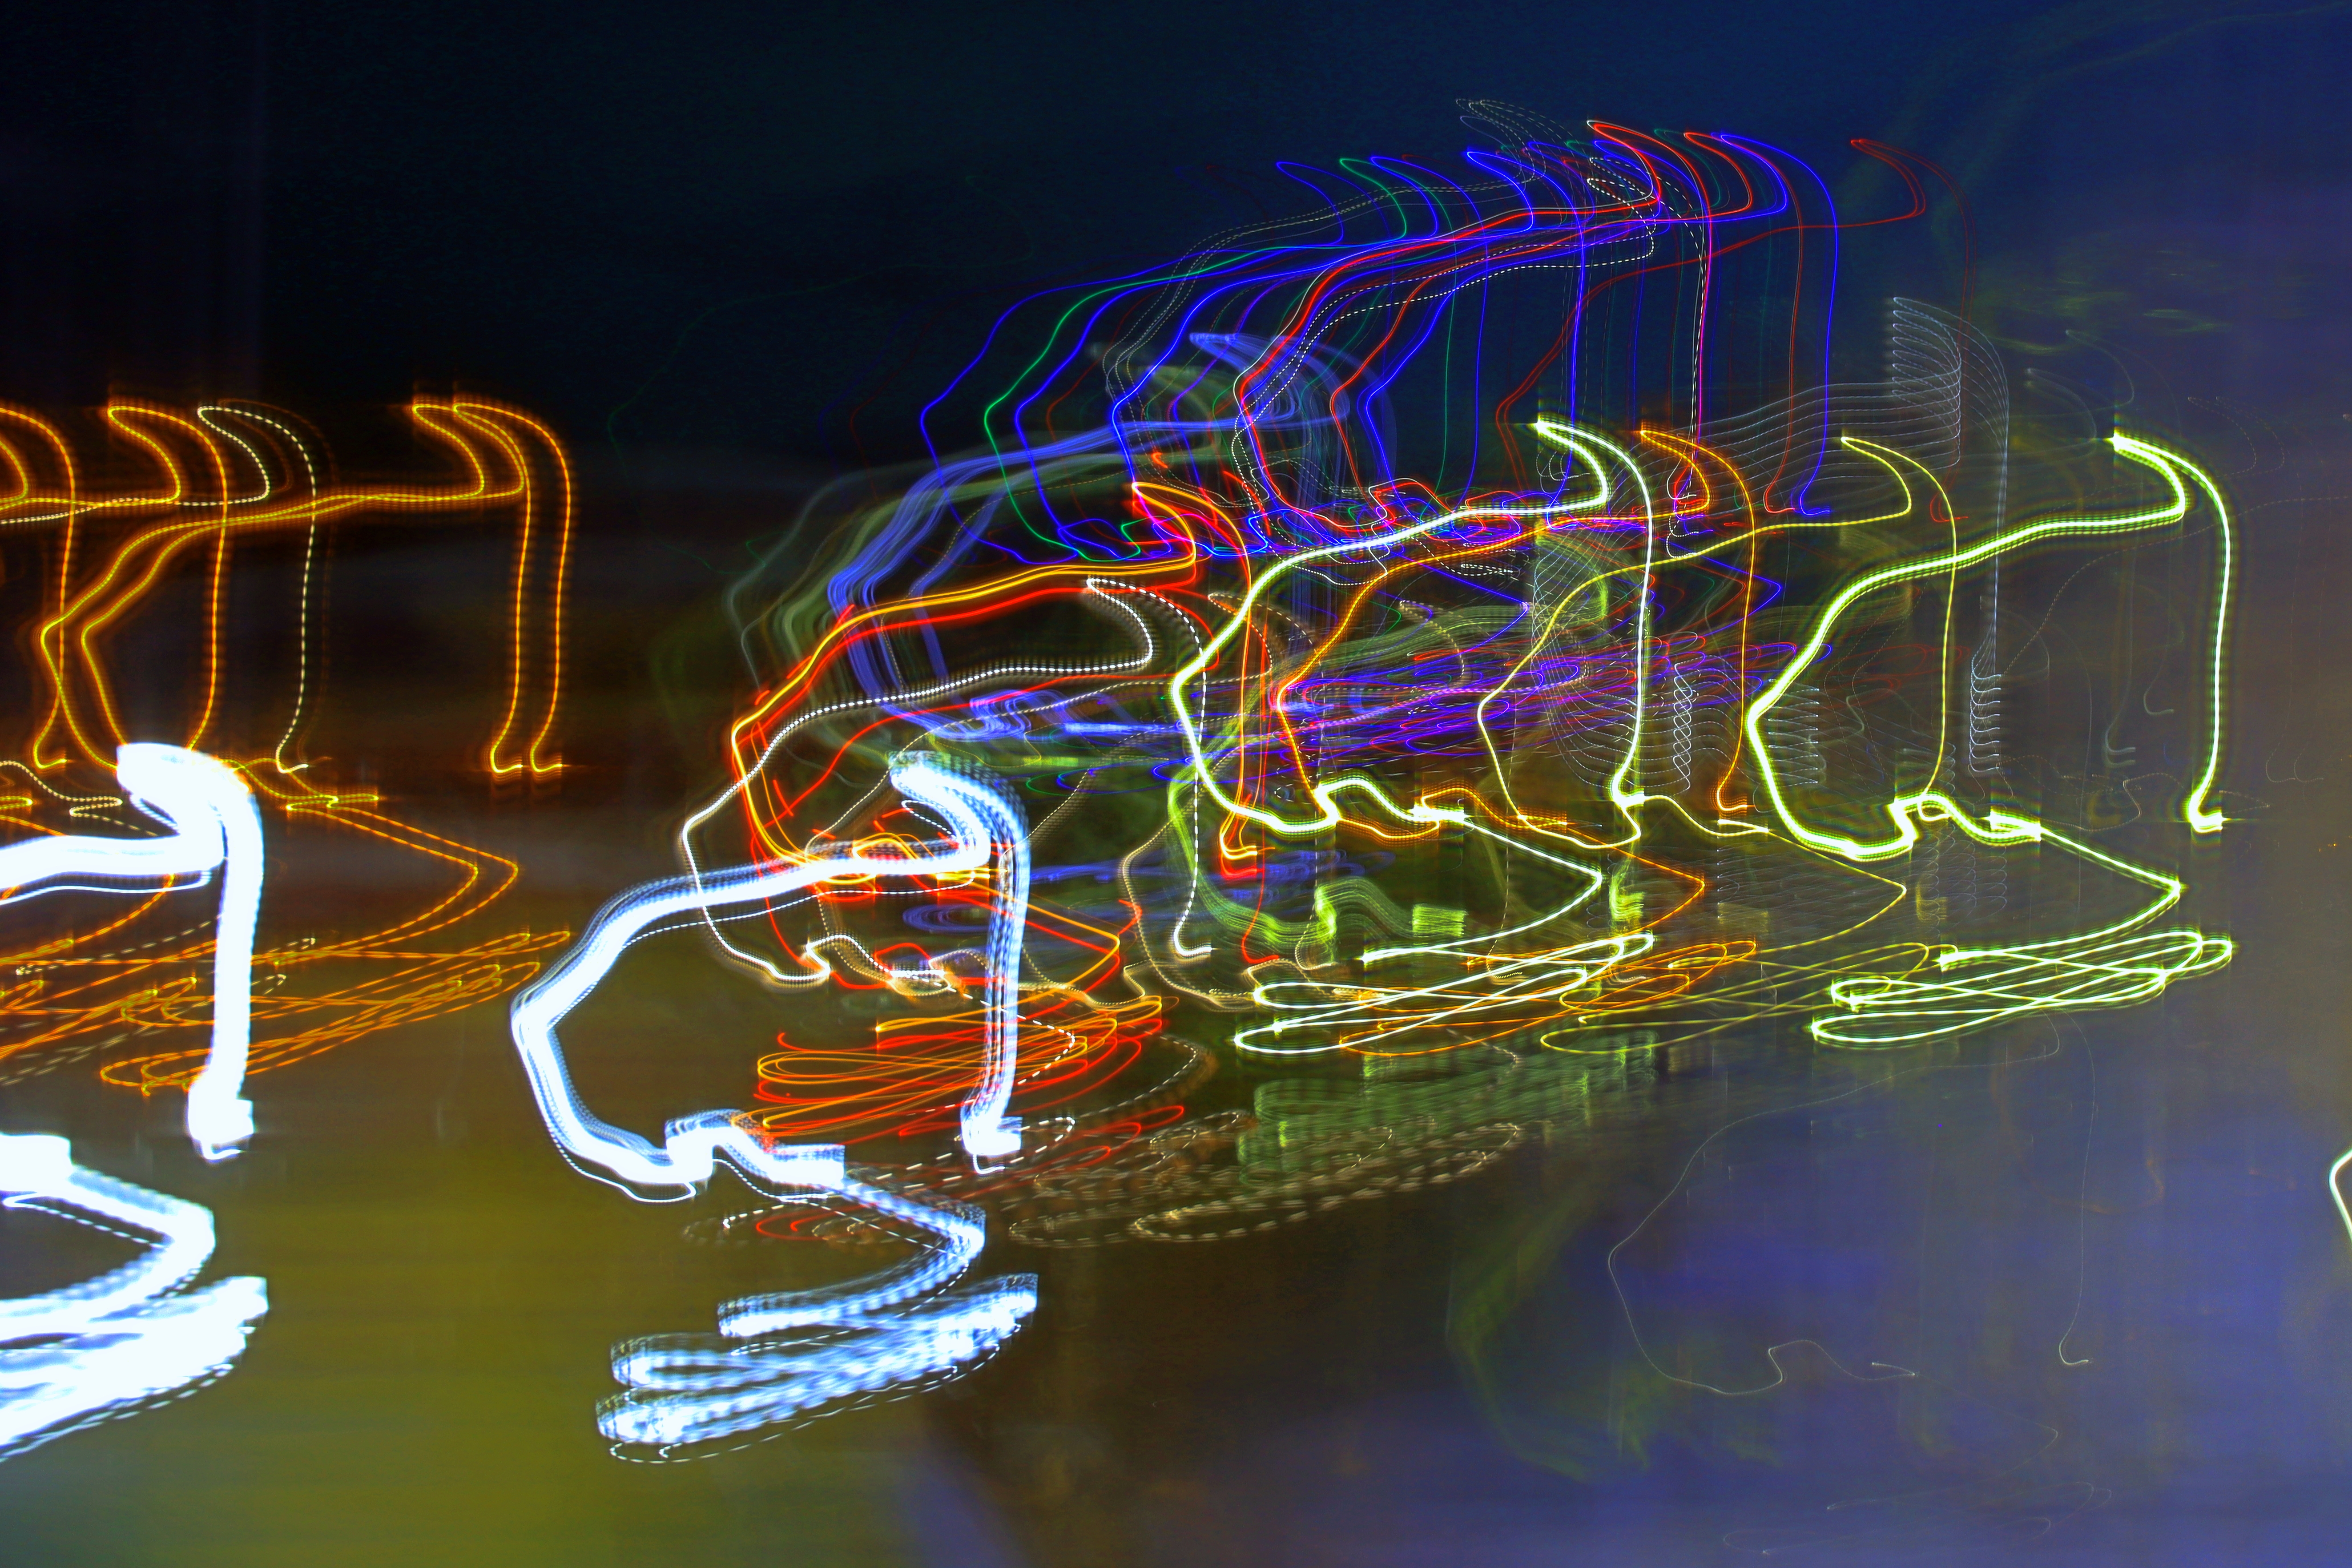
lights of wharf, Tongyeong of Korea, light, water, neon, design, reflection, night, graphics, graphic design, art, Visual effect lighting